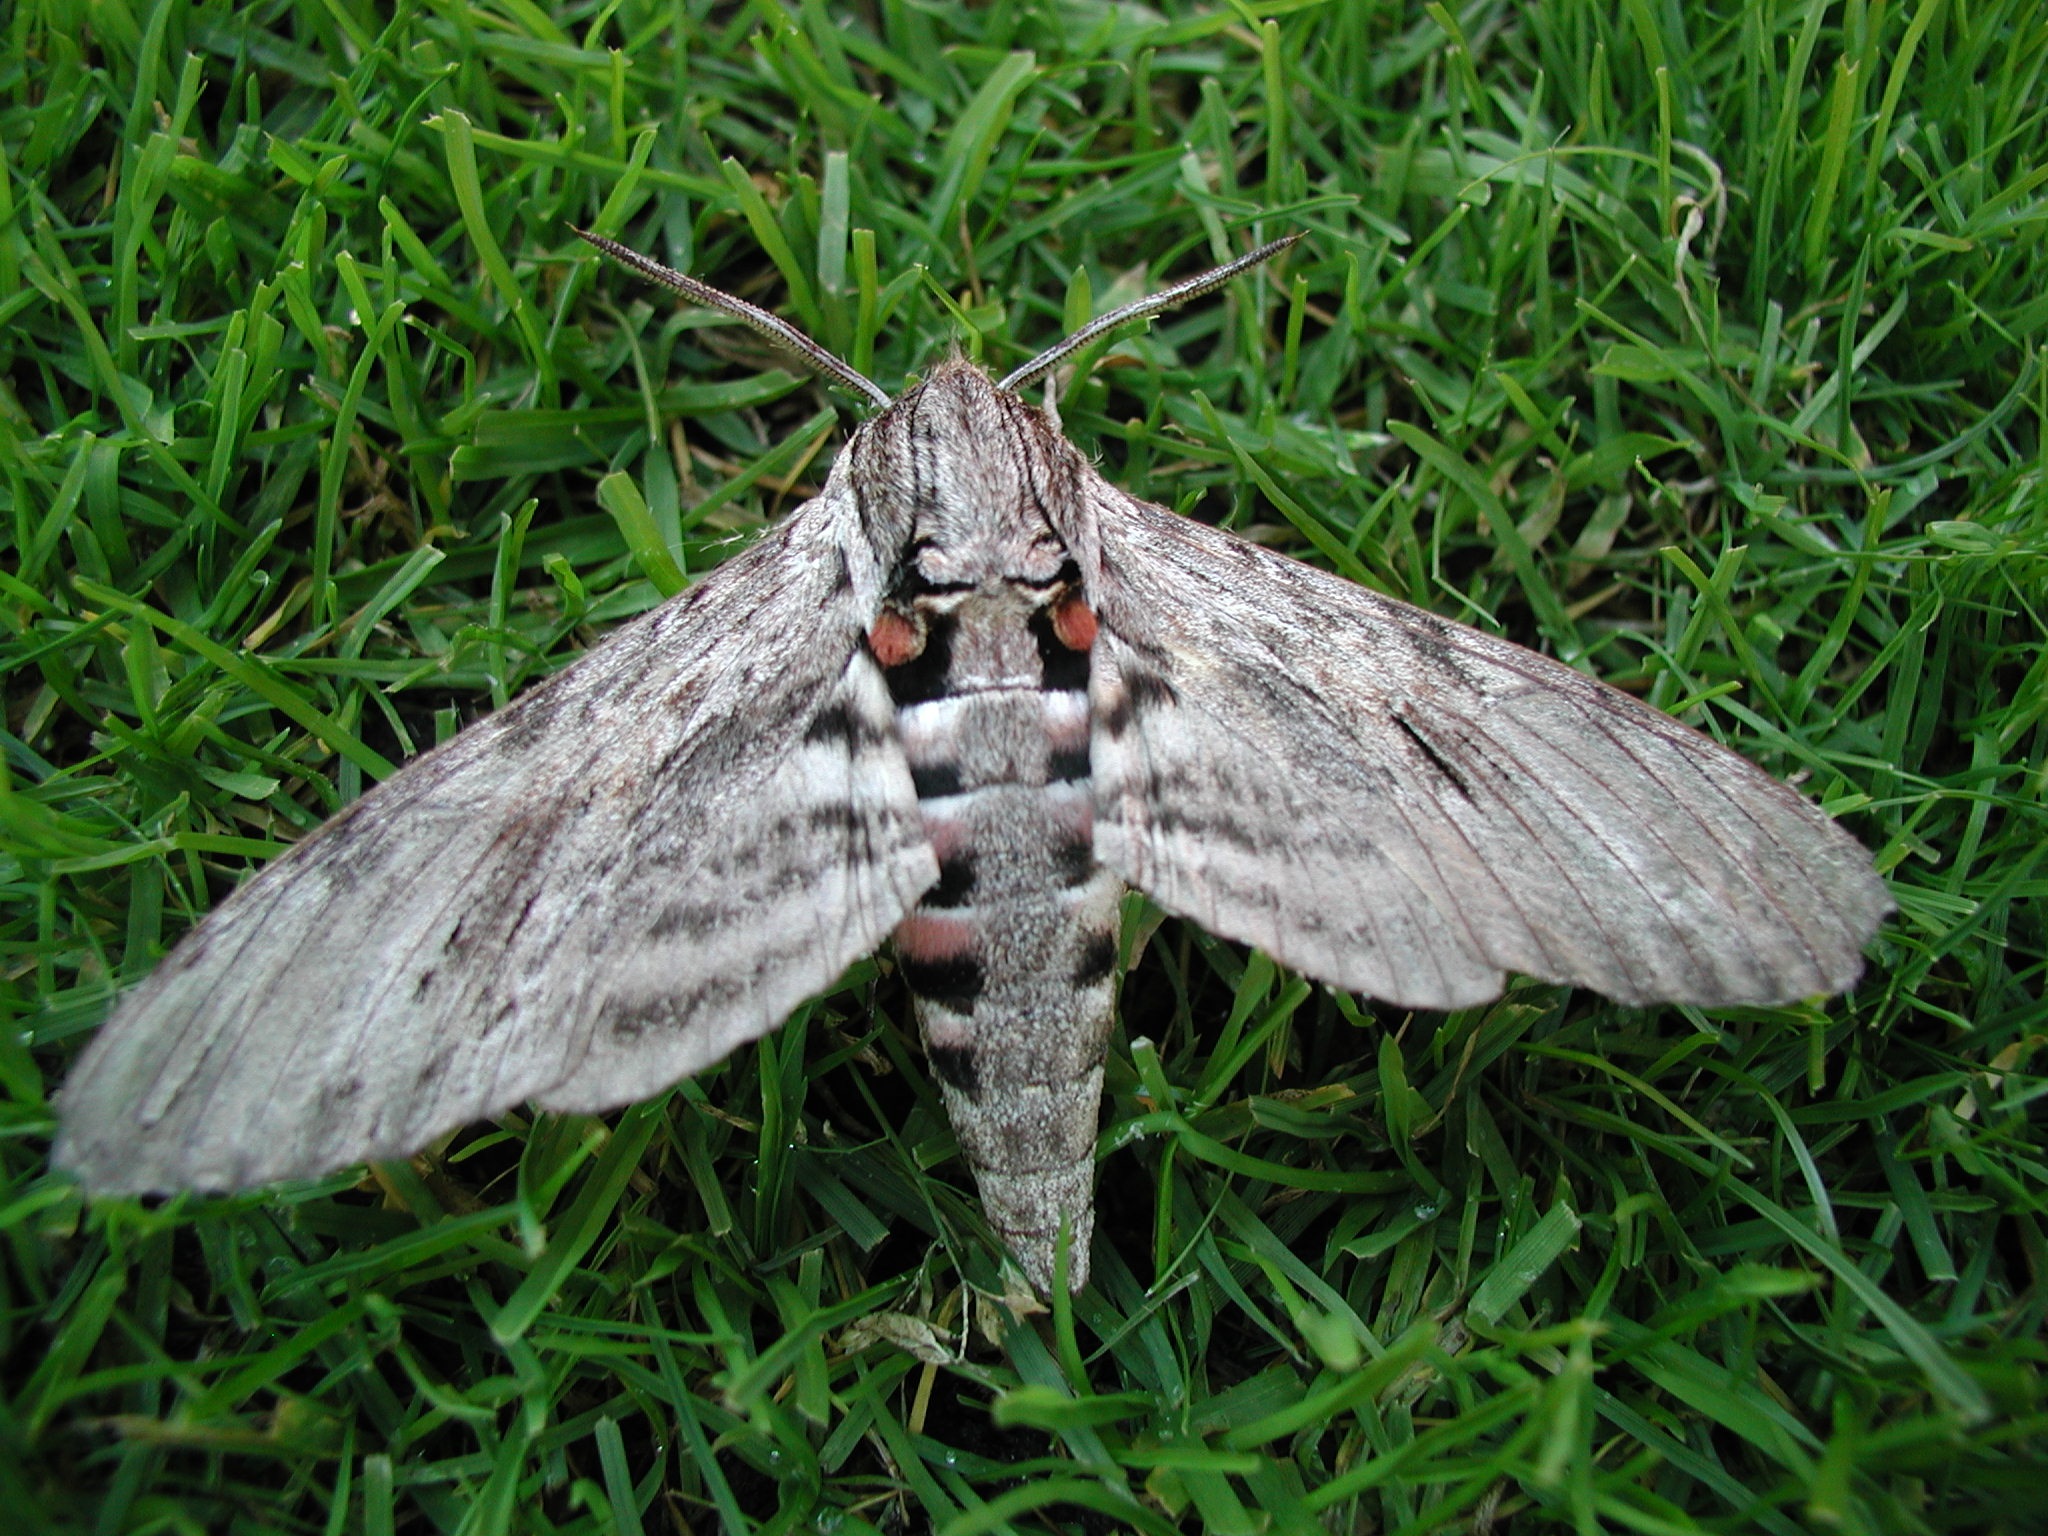
wing, fly, insect, moth, butterfly, fauna, invertebrate, furry, macro photography, arthropod, motte, pollinator, moths and butterflies